Ranks and insignia of the German Army (1935–1945)

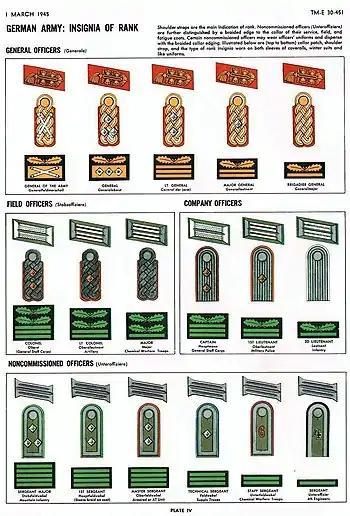
Army rank insignia

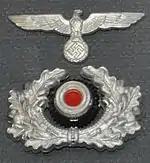
Eagle/swastika and wreathed cockade used on the peaked cap (Schirmmütze).

The as the German army and part of the inherited its uniforms and rank structure from the of the Weimar Republic (1921–1935). There were few alterations and adjustments made as the army grew from a limited peacetime defense force of 100,000 men to a war-fighting force of several million men.